International recognition of Bangladesh

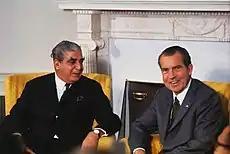
The Nixon administration was widely criticised for its close ties with the military junta led by General Yahya Khan. American diplomats in East Pakistan expressed profound dissent in the Blood telegram

The United States supported Pakistan both politically and materially. US President Richard Nixon denied getting involved in the situation, saying that it was an internal matter of Pakistan, but when Pakistan's defeat seemed certain, Nixon sent the aircraft carrier USS "Enterprise" to the Bay of Bengal, a move deemed by the Indians as a nuclear threat. "Enterprise" arrived on station on 11 December 1971. Declassified Indian Air Force documents reveal the Indians were planning a kamikaze-like strike attack using B1 Canberra bombers; however, on 6 and 13 December, the Soviet Navy dispatched two groups of ships, armed with nuclear missiles, from Vladivostok; they trailed US Task Force 74 in the Indian Ocean from 18 December until 7 January 1972.